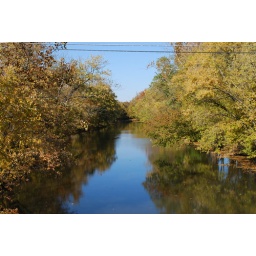
The river by my house